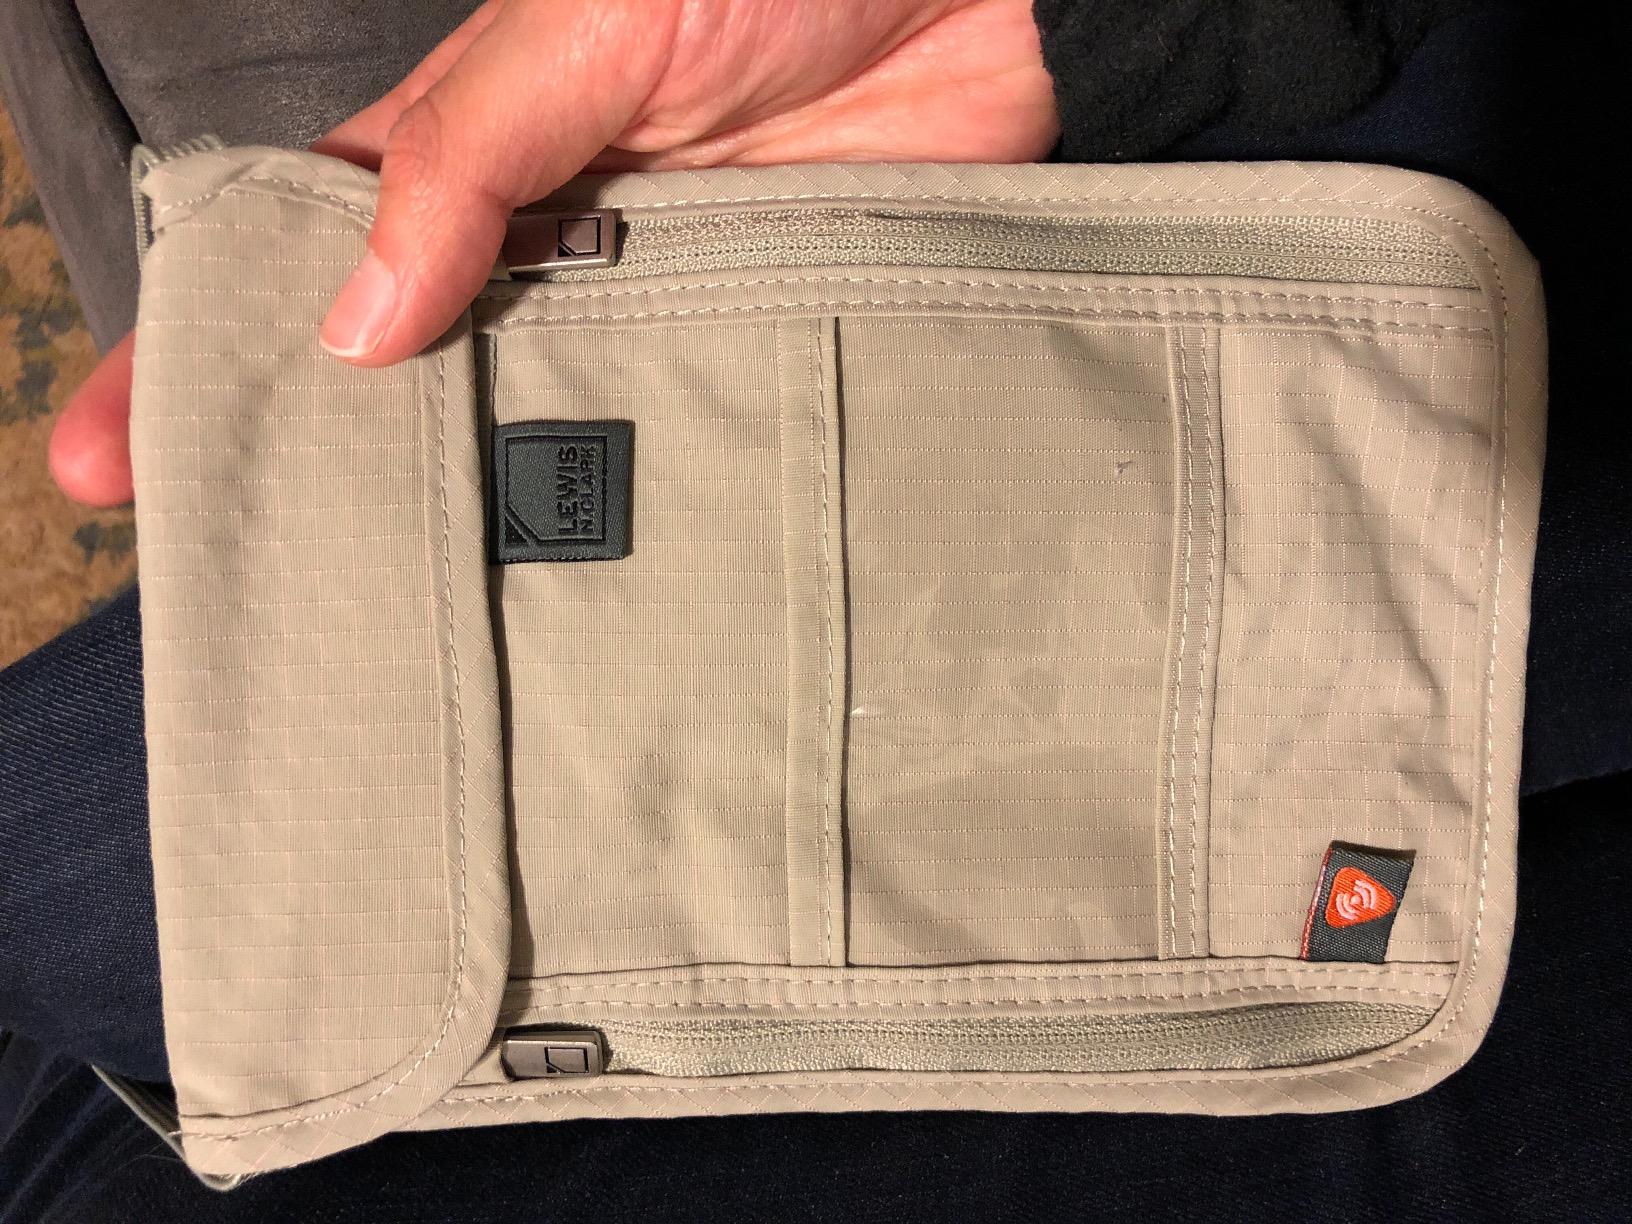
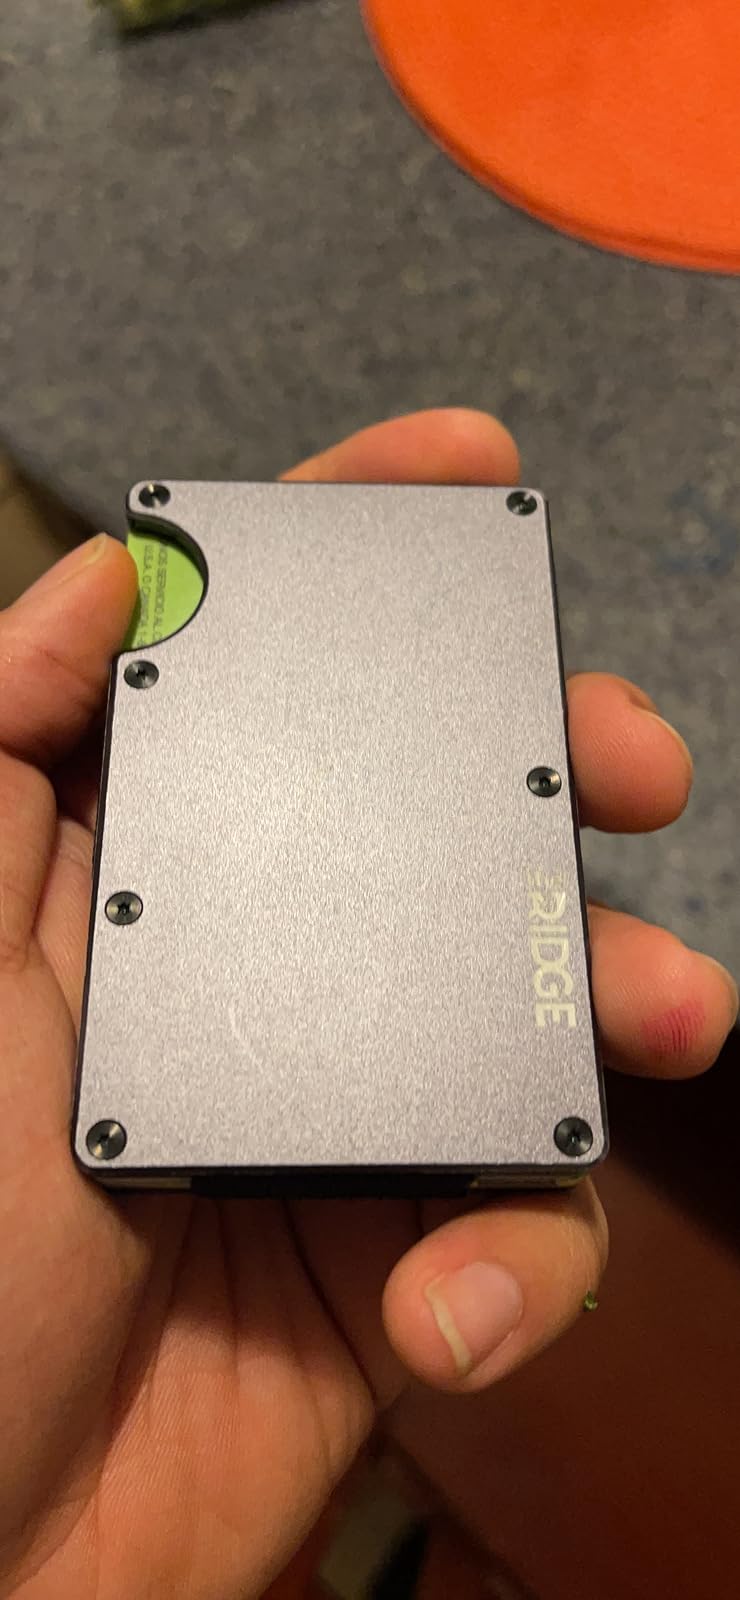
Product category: accessories_wallet
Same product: no